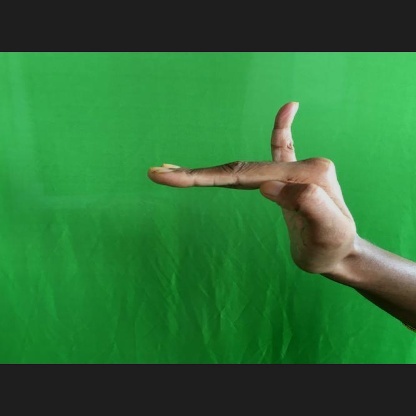
Mudra: Hamsapaksha